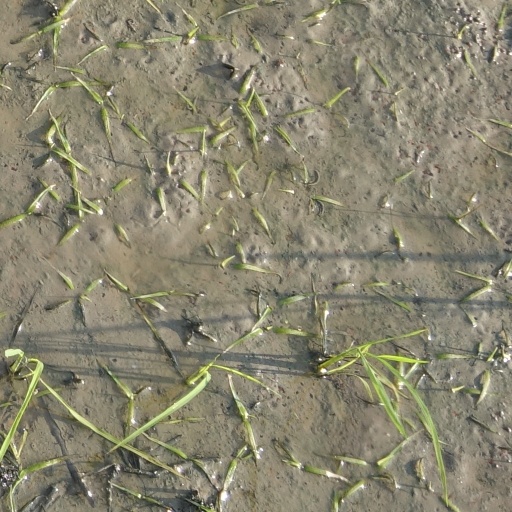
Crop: rice